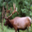
Label: deer